Celtic nations

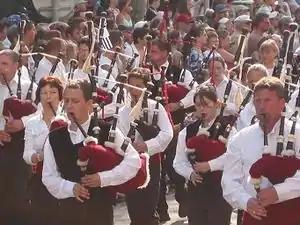
Group of young men and women, wearing white shirts (some with black waistcoats) and black trousers, marching in a parade, in the sunshine. Each is playing a bagpipe. The bag is a claret colour. The entire picture is full of people. Those not taking part in the parade are watching the procession.

Parts of the northern Iberian Peninsula, namely Galicia, Cantabria, Asturias in Spain, and the North Region, Portugal, also lay claim to a Celtic heritage. These regions are not traditionally included among the six primary "Celtic nations" owing to the absence of a living Celtic language; however, archaeological and historical evidence points to a significant Celtic influence, particularly in the ancient region of Gallaecia, which encompassed modern Galicia and northern Portugal.